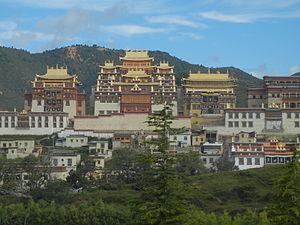
monastère de Songzanlin, Zhongdian/Gyalthang, Yunnan, Chine
La route du thé et des chevaux ou l'ancienne route du thé et des chevaux, est un réseau de sentiers muletiers serpentant en zone montagneuse à partir du Sichuan et du Yunnan en Chine, pour gagner respectivement vers l'ouest et le nord-ouest le Tibet central et vers le sud-ouest la Birmanie. Des caravanes de chevaux, mulets, yaks et porteurs humains transportaient sur 2 400 à 2 600 km, des briques ou des galettes de thé, pour les troquer au Tibet contre des fourrures, vêtements de laine, musc et matières médicinales. La référence aux chevaux, vient du fait qu'entre le XIᵉ siècle et le XVIIIᵉ siècle, l'administration chinoise imposa aux populations périphériques du nord-ouest un système de troc étatique de thé contre des chevaux de guerre, nécessaires à la cavalerie impériale. Ce système commercial fonctionna tant bien que mal suivant les époques mais sans emprunter forcément les sentiers muletiers dits chama gudao. C'est d'ailleurs pourquoi ce réseau muletier est aussi appelé xinan sichou zhilu